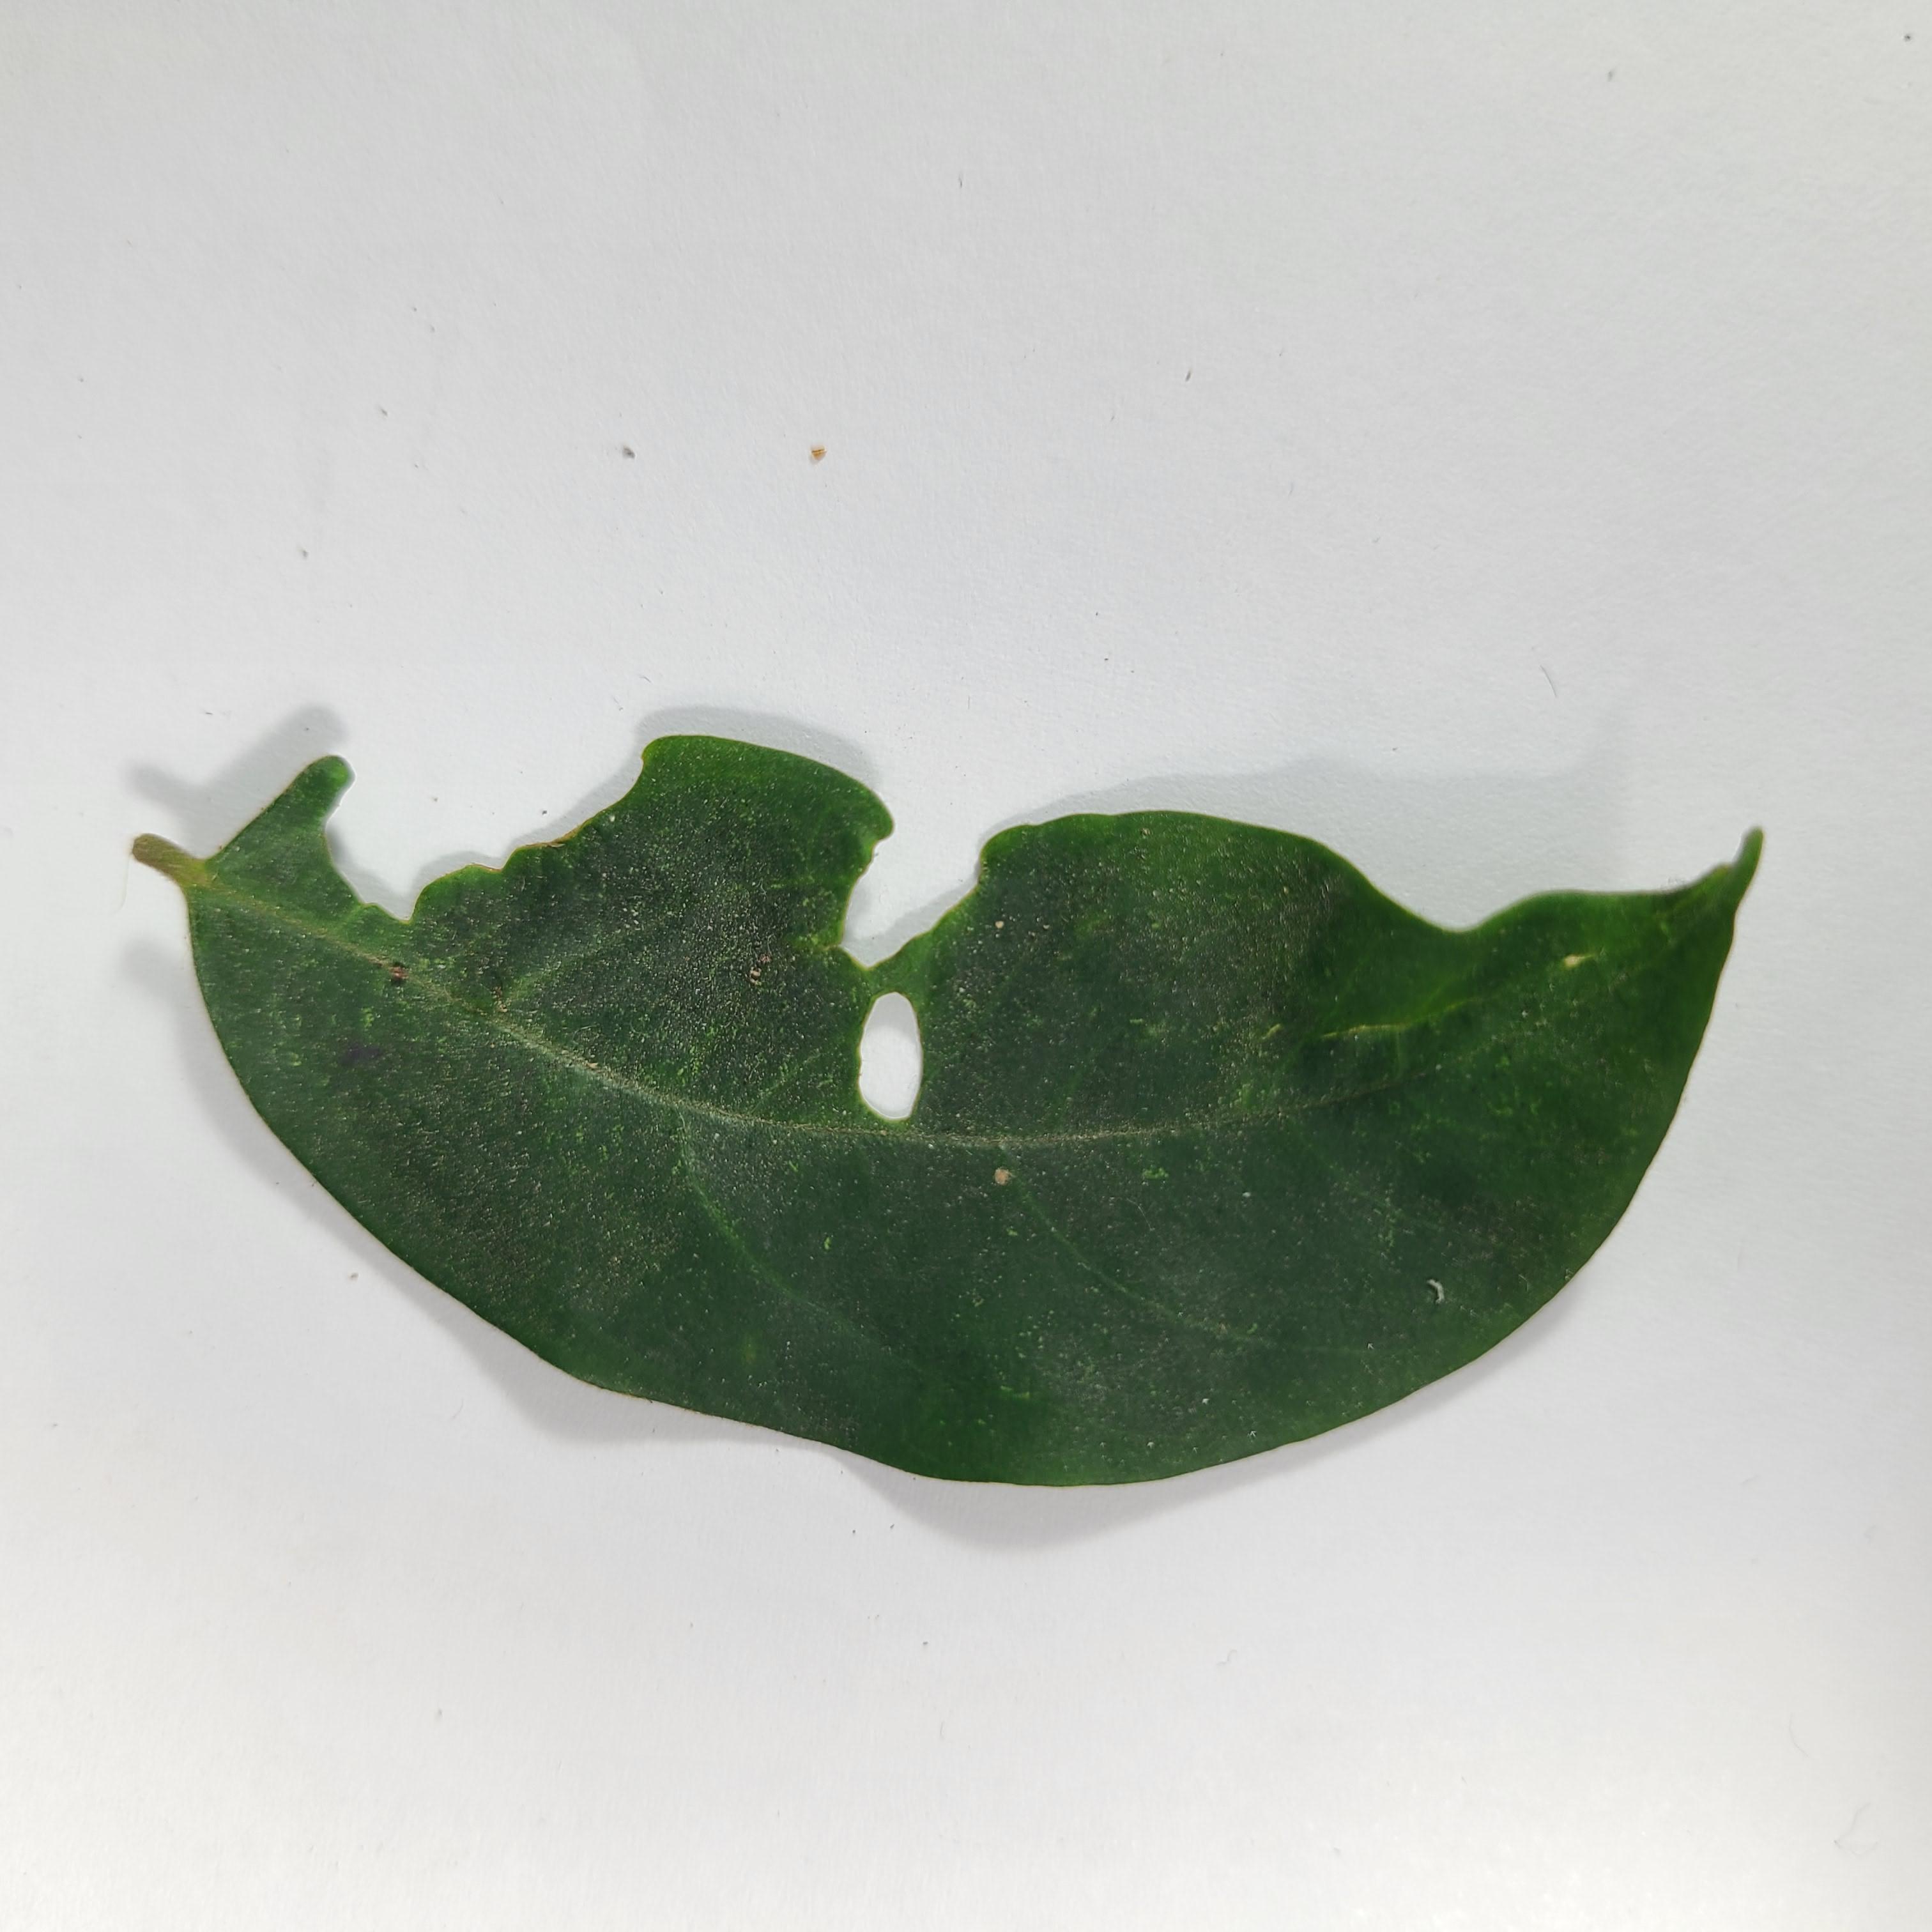
Label: Insect Hole leaves